Dennis Miller Bunker

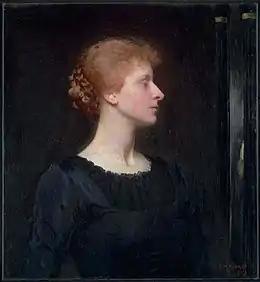
"Jessica", 1890. Museum of Fine Arts, Boston

At the same time, Bunker's last figure pieces remained faithful to his academic training. "Jessica", 1890 (Museum of Fine Arts, Boston), "The Mirror", 1890 (Terra Foundation for American Art), and "Eleanor Hardy Bunker", 1890 (Metropolitan Museum of Art) are characterized by a restricted color range and heightened elegance.